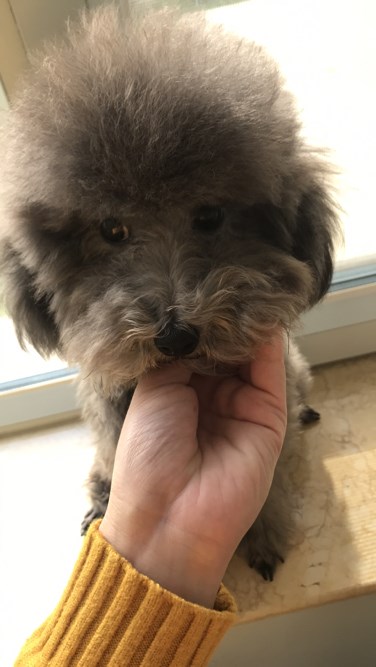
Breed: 7449-n000128-teddy